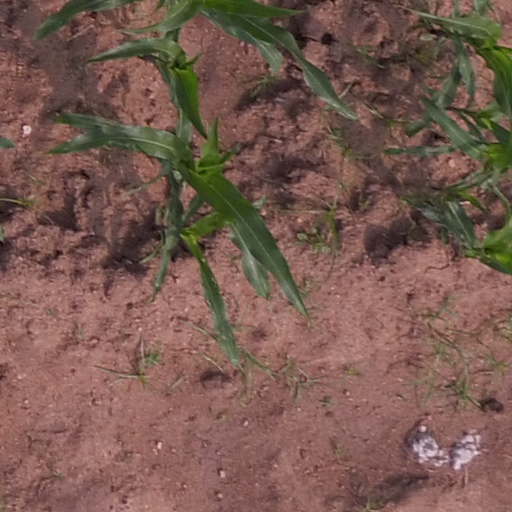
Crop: maize; corn